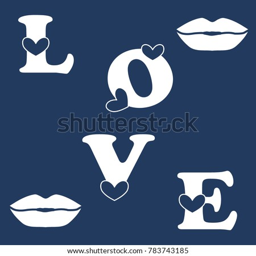
love letter with hearts and a kisses .